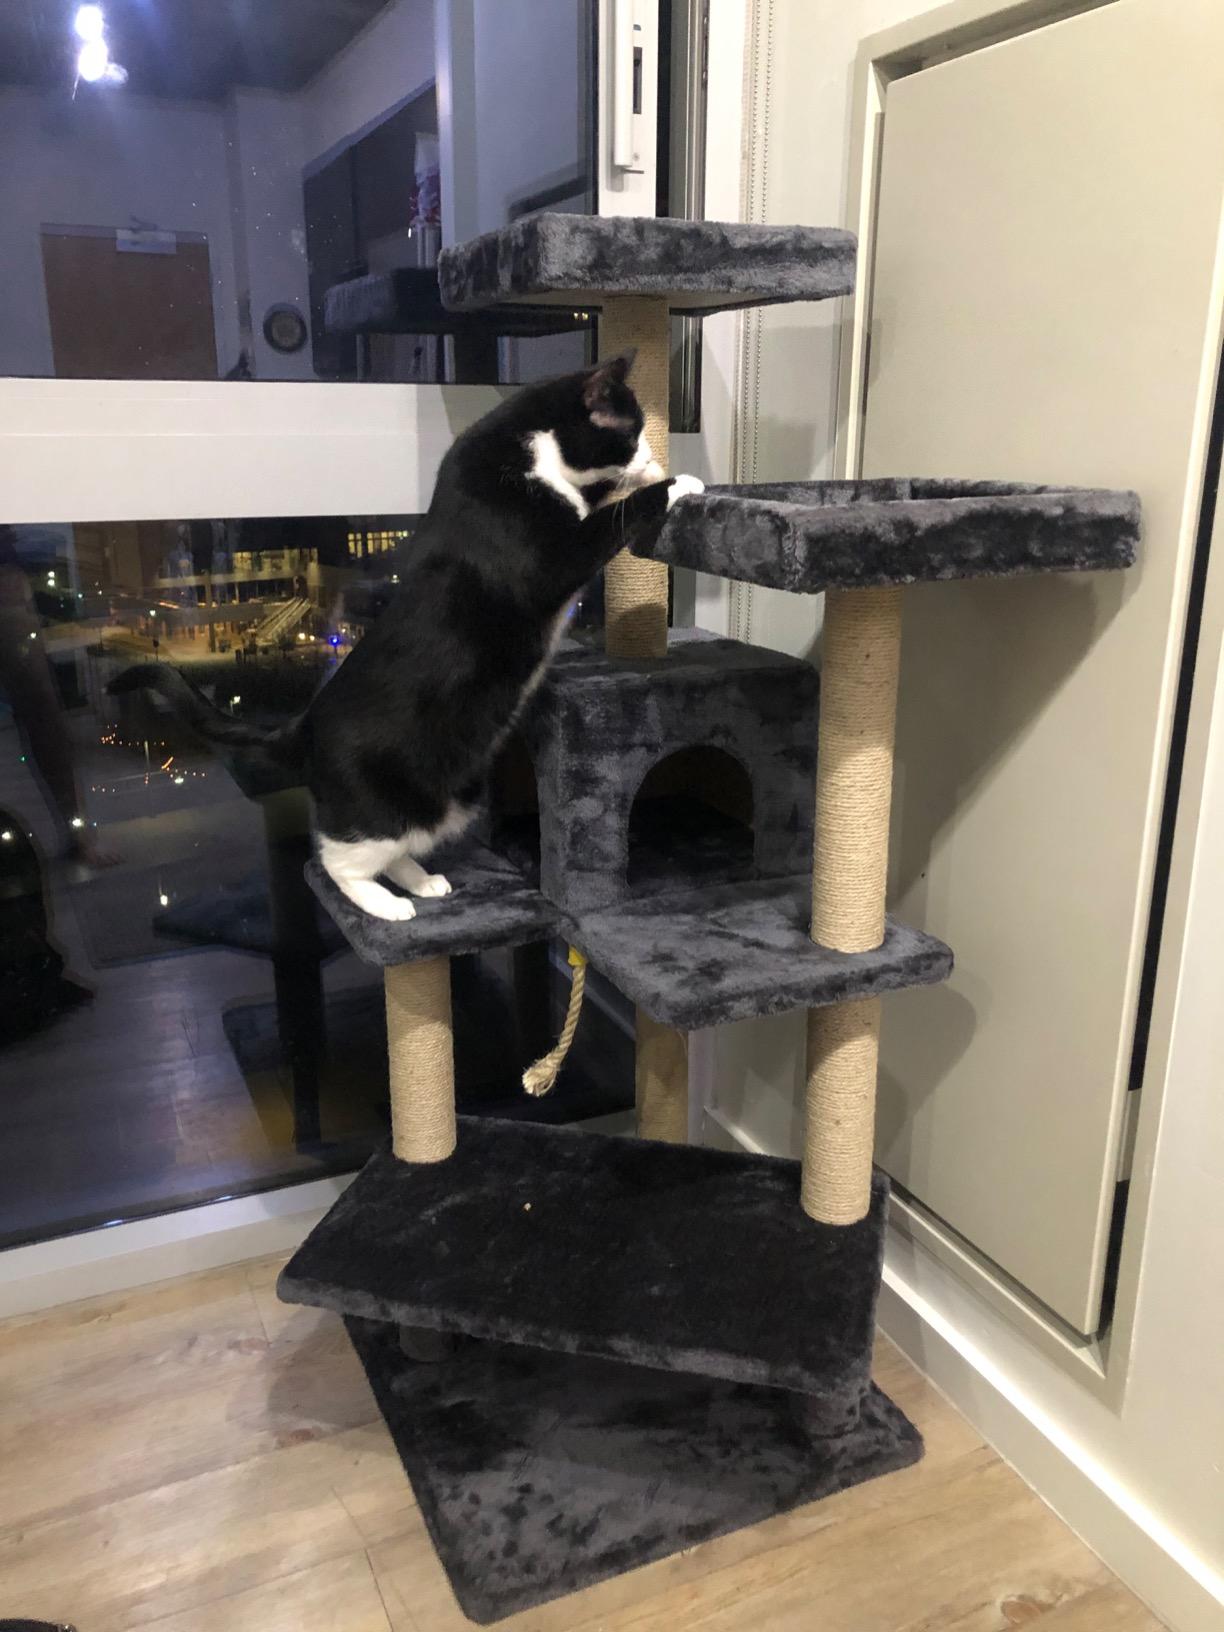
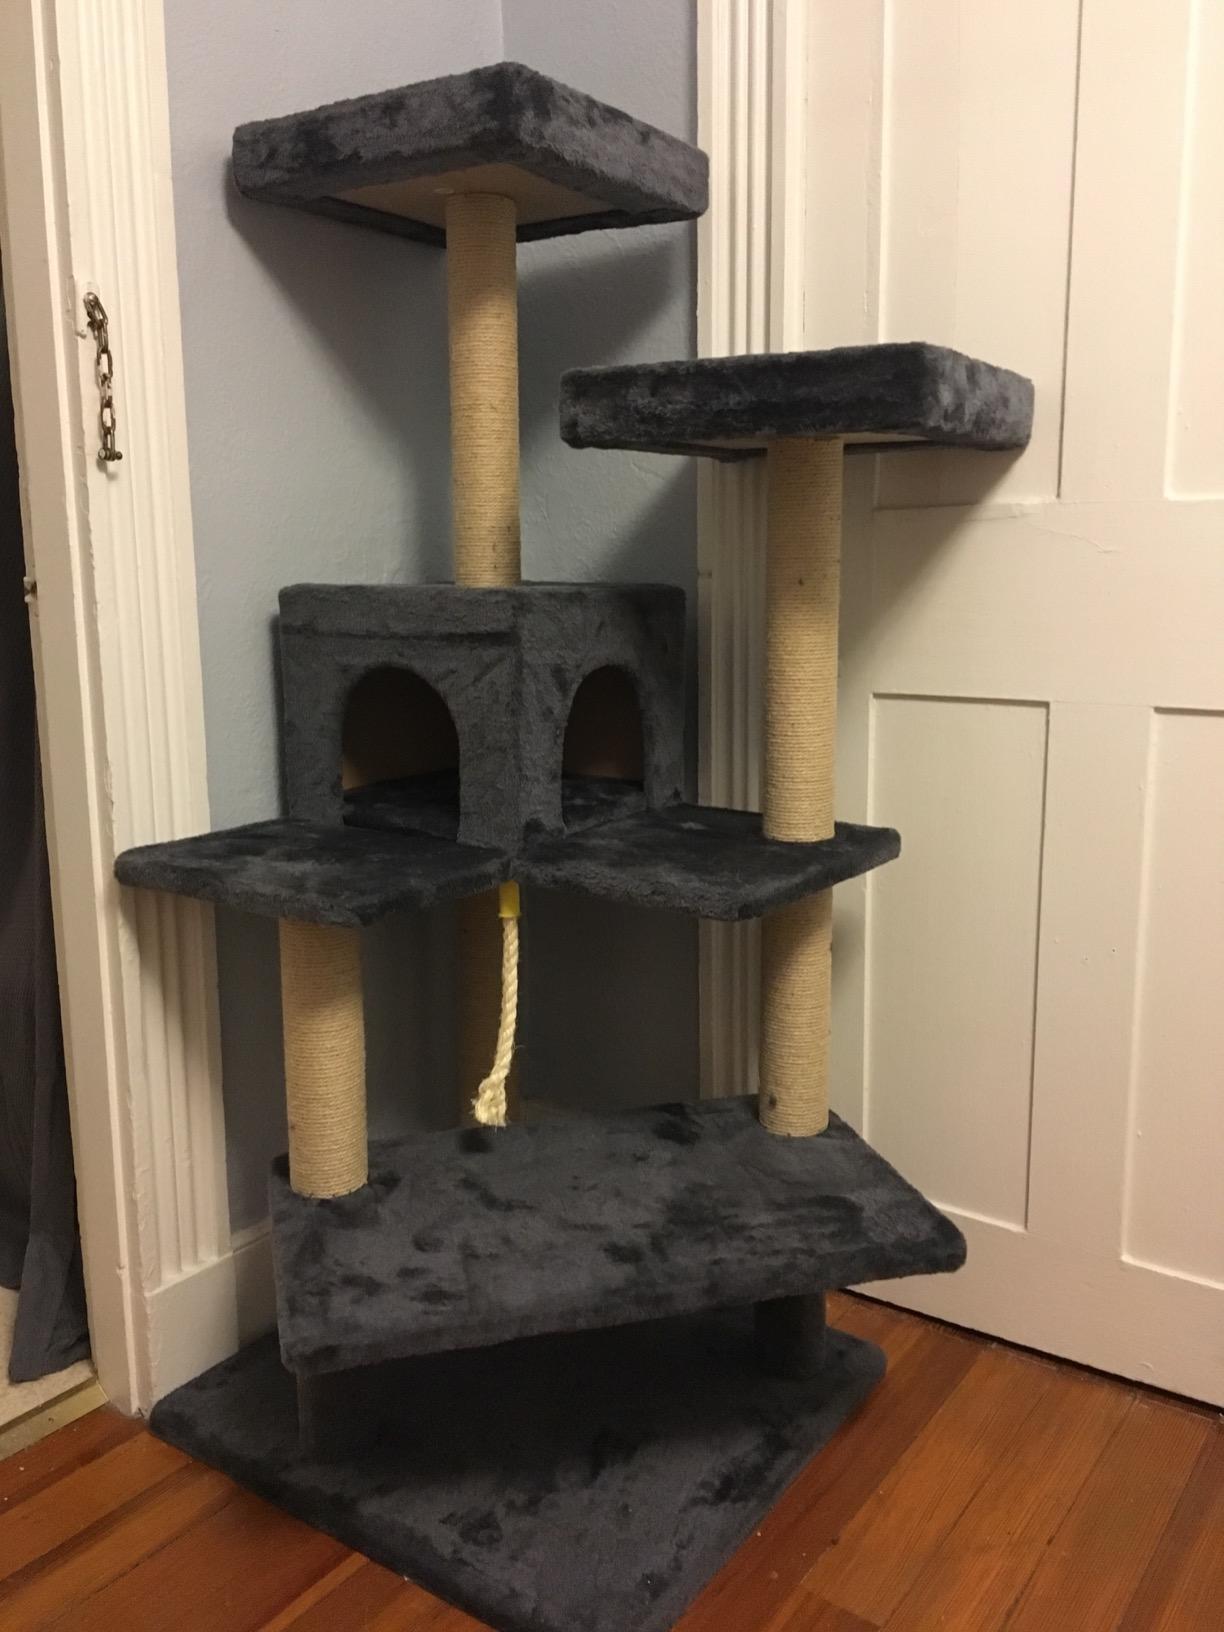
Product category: items_cat tree
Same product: yes